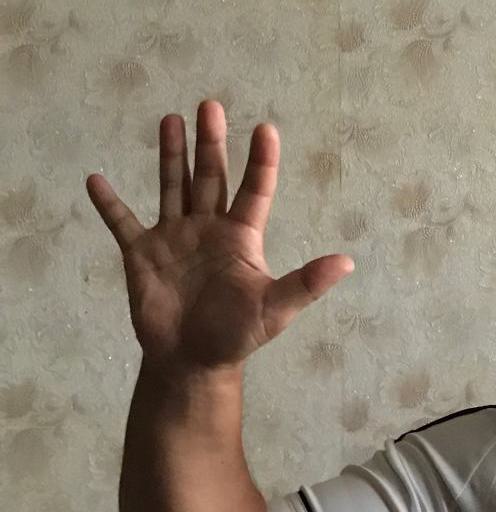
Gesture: palm